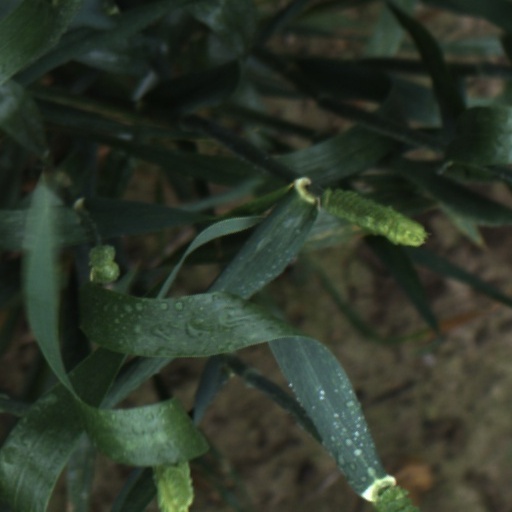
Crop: wheat